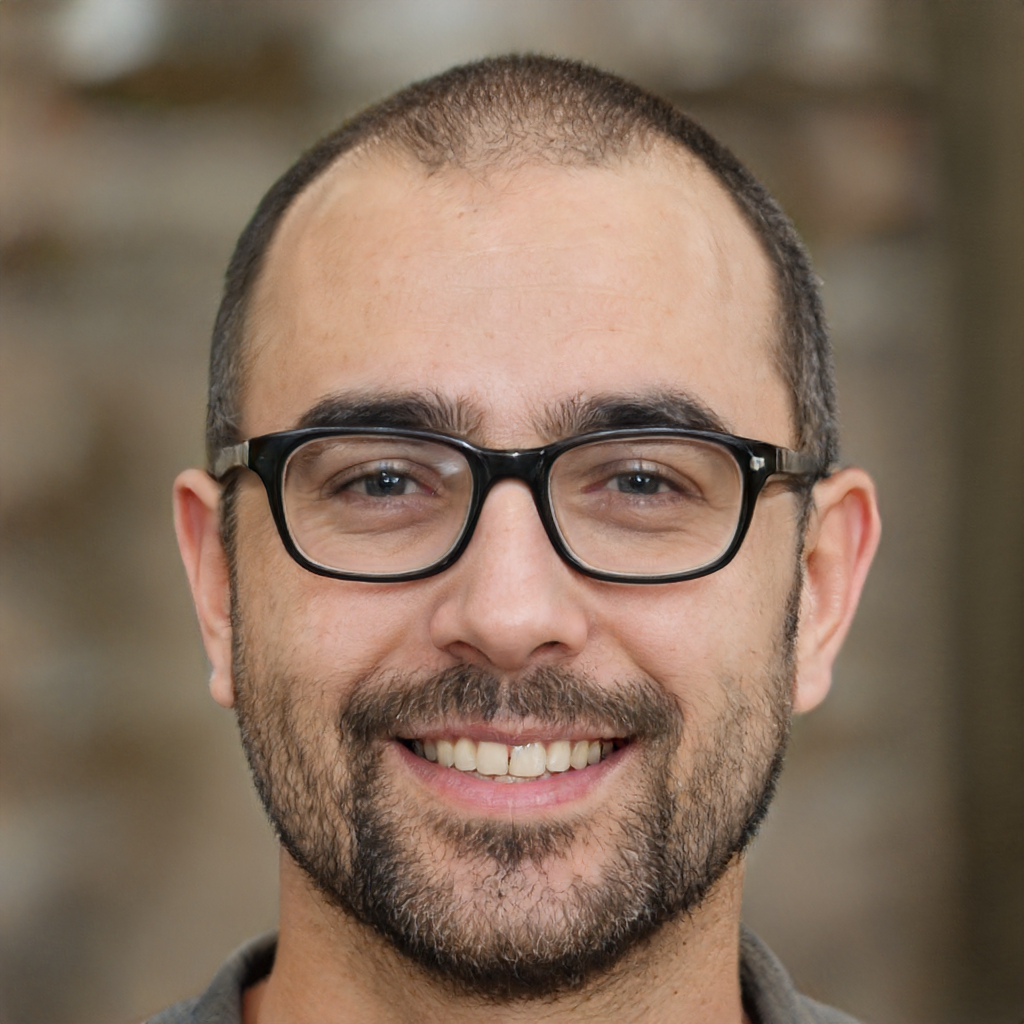
Label: Colored